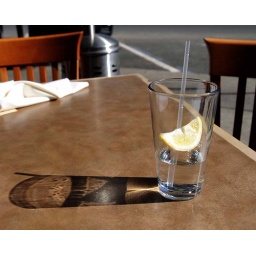
lemon in water glass